Wedding cake

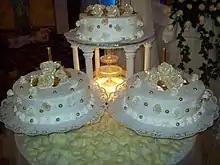
Special wedding cake

In the United Kingdom and Australia, the traditional wedding cake is a rich fruitcake, which is elaborately decorated with icing and may be filled with almond paste. Fruitcake was also the traditional wedding cake in the US until the middle of the 20th century.